Mtskheta

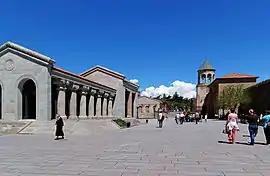
Street near Svetitskhoveli Cathedral

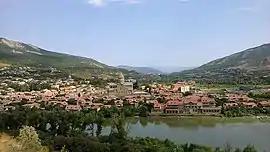

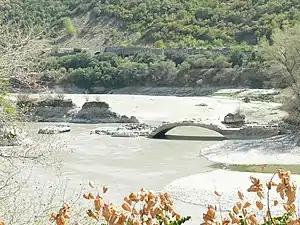
"Pompey's bridge", August 2008

Archeological evidences trace human settlement in the area of Mtskheta from 2nd millennium BC to early 1st millennium AD. Numerous burials of the Bronze Age (beginning of the 1st millennium BC) prove that Mtskheta already was a significant settlement at that period.